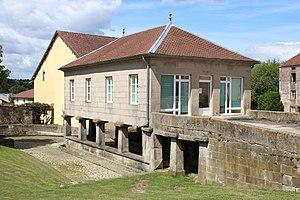
Mairie-lavoir de Mailleroncourt-Saint-Pancras en France. Object location47°